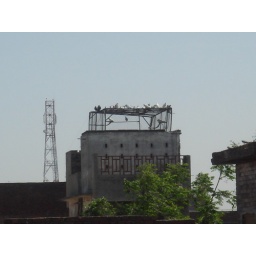
pigeon coop and cell transmitter tower in Shahdara, Pakistan